Lingayen Gulf

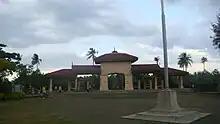
World War II Memorial Ground Site, Town Park & Capitol Grounds (Lingayen, Pangasinan).

On January 9, 2008, Gov. Amado Espino Jr. and Vice Gov. Marlyn Primicias-Agabas established an annual commemoration to honor the war veterans. The resolution named January 9 as Pangasinan Veterans' Day. On the 63rd anniversary of the Lingayen Gulf landings, President Fidel Ramos (a West Point graduate) appealed to U.S. President George W. Bush on behalf of 24,000 surviving war veterans to pass two legislative bills pending since 1968 in the U.S. House of Representatives — the Filipino Veterans’ Equity Act of 2006 and the Filipino Veterans’ Equity of 2005 sponsored by former Senator Daniel Inouye.